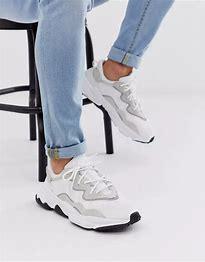
Brand: adidas
Model: originals Adidas Originals Ozweego